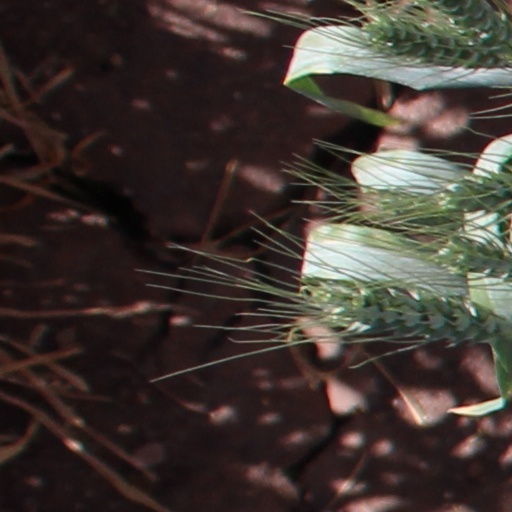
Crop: wheat